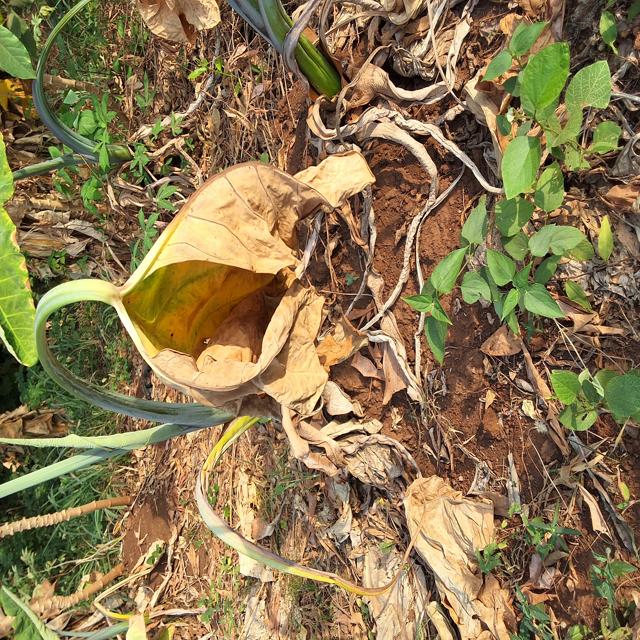
Label: Late_Blight